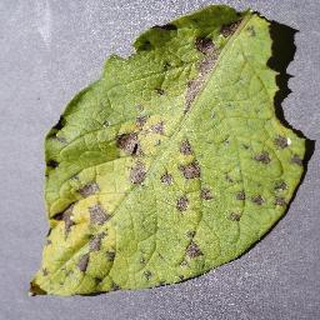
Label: potato_early_blight